Lot No. 249

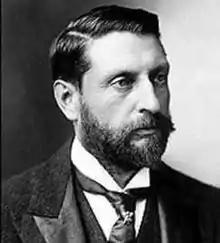
"Lot No. 249" has often been compared to the novels of H. Rider Haggard.

Near the end of the nineteenth-century, many British people felt that Britain was in decline due to a belief that the world was morally and culturally degenerating even as the British Empire expanded. This fear, captured in Max Nordau's influential book "Degeneration" (1892), was aided by the fact that Britain faced economic threats from Europe and the United States. These circumstances led to a sub-genre of Gothic fiction that Emily Adler refers to as the "Imperial Gothic", which is concerned with British fears of being invaded by foreign cultures. Adler cites "Lot. No. 249" and Rider Haggard's novels "King Solomon's Mines" (1885) and "" (1887) as examples of this sub-genre. Deaglán Ó Donghaile, however, sees Doyle's story as a critique of imperialism. In "Blasted Literature", he writes that "The story calls into question to what extent colonialism, with its absorption of the cultures of the colonised, destabilises the perspective of the imperial, metropolitan subject position. While the process of imperial assimilation is symbolised by the private museum Bellingham keeps in his rooms ... it seems in the end that it is the mummy, and not Bellingham, who is in control."